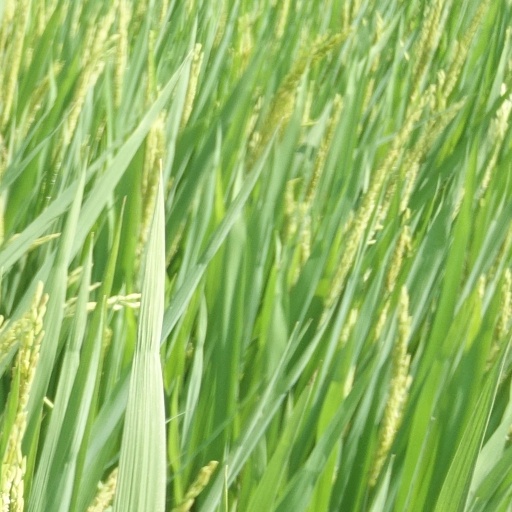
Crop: rice